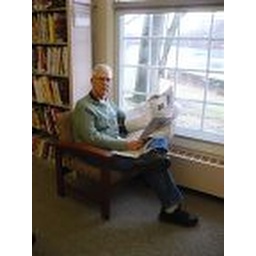
A gentleman reads a newspaper by the window overlooking Peddie Lake.